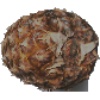
Label: Pineapple 1